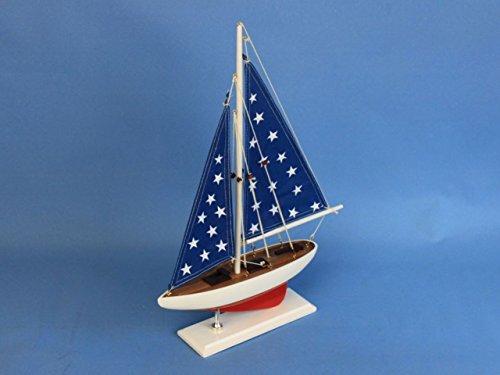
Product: Hampton Nautical Wooden Patriotic Sailer Model Sailboat Decoration, 17"
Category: Toys & Games | Hobbies | Models & Model Kits | Model Kits | Watercraft Kits
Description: Perfect nautical gift for friends, children or party guests Ideal for banquets, receptions, meetings, or any other nautical party or event.
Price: $33.99